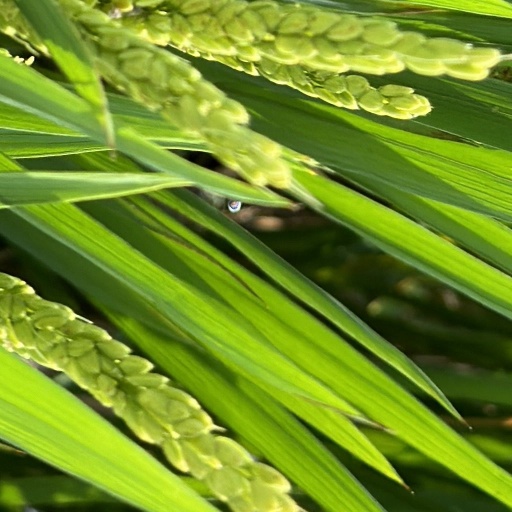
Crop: rice